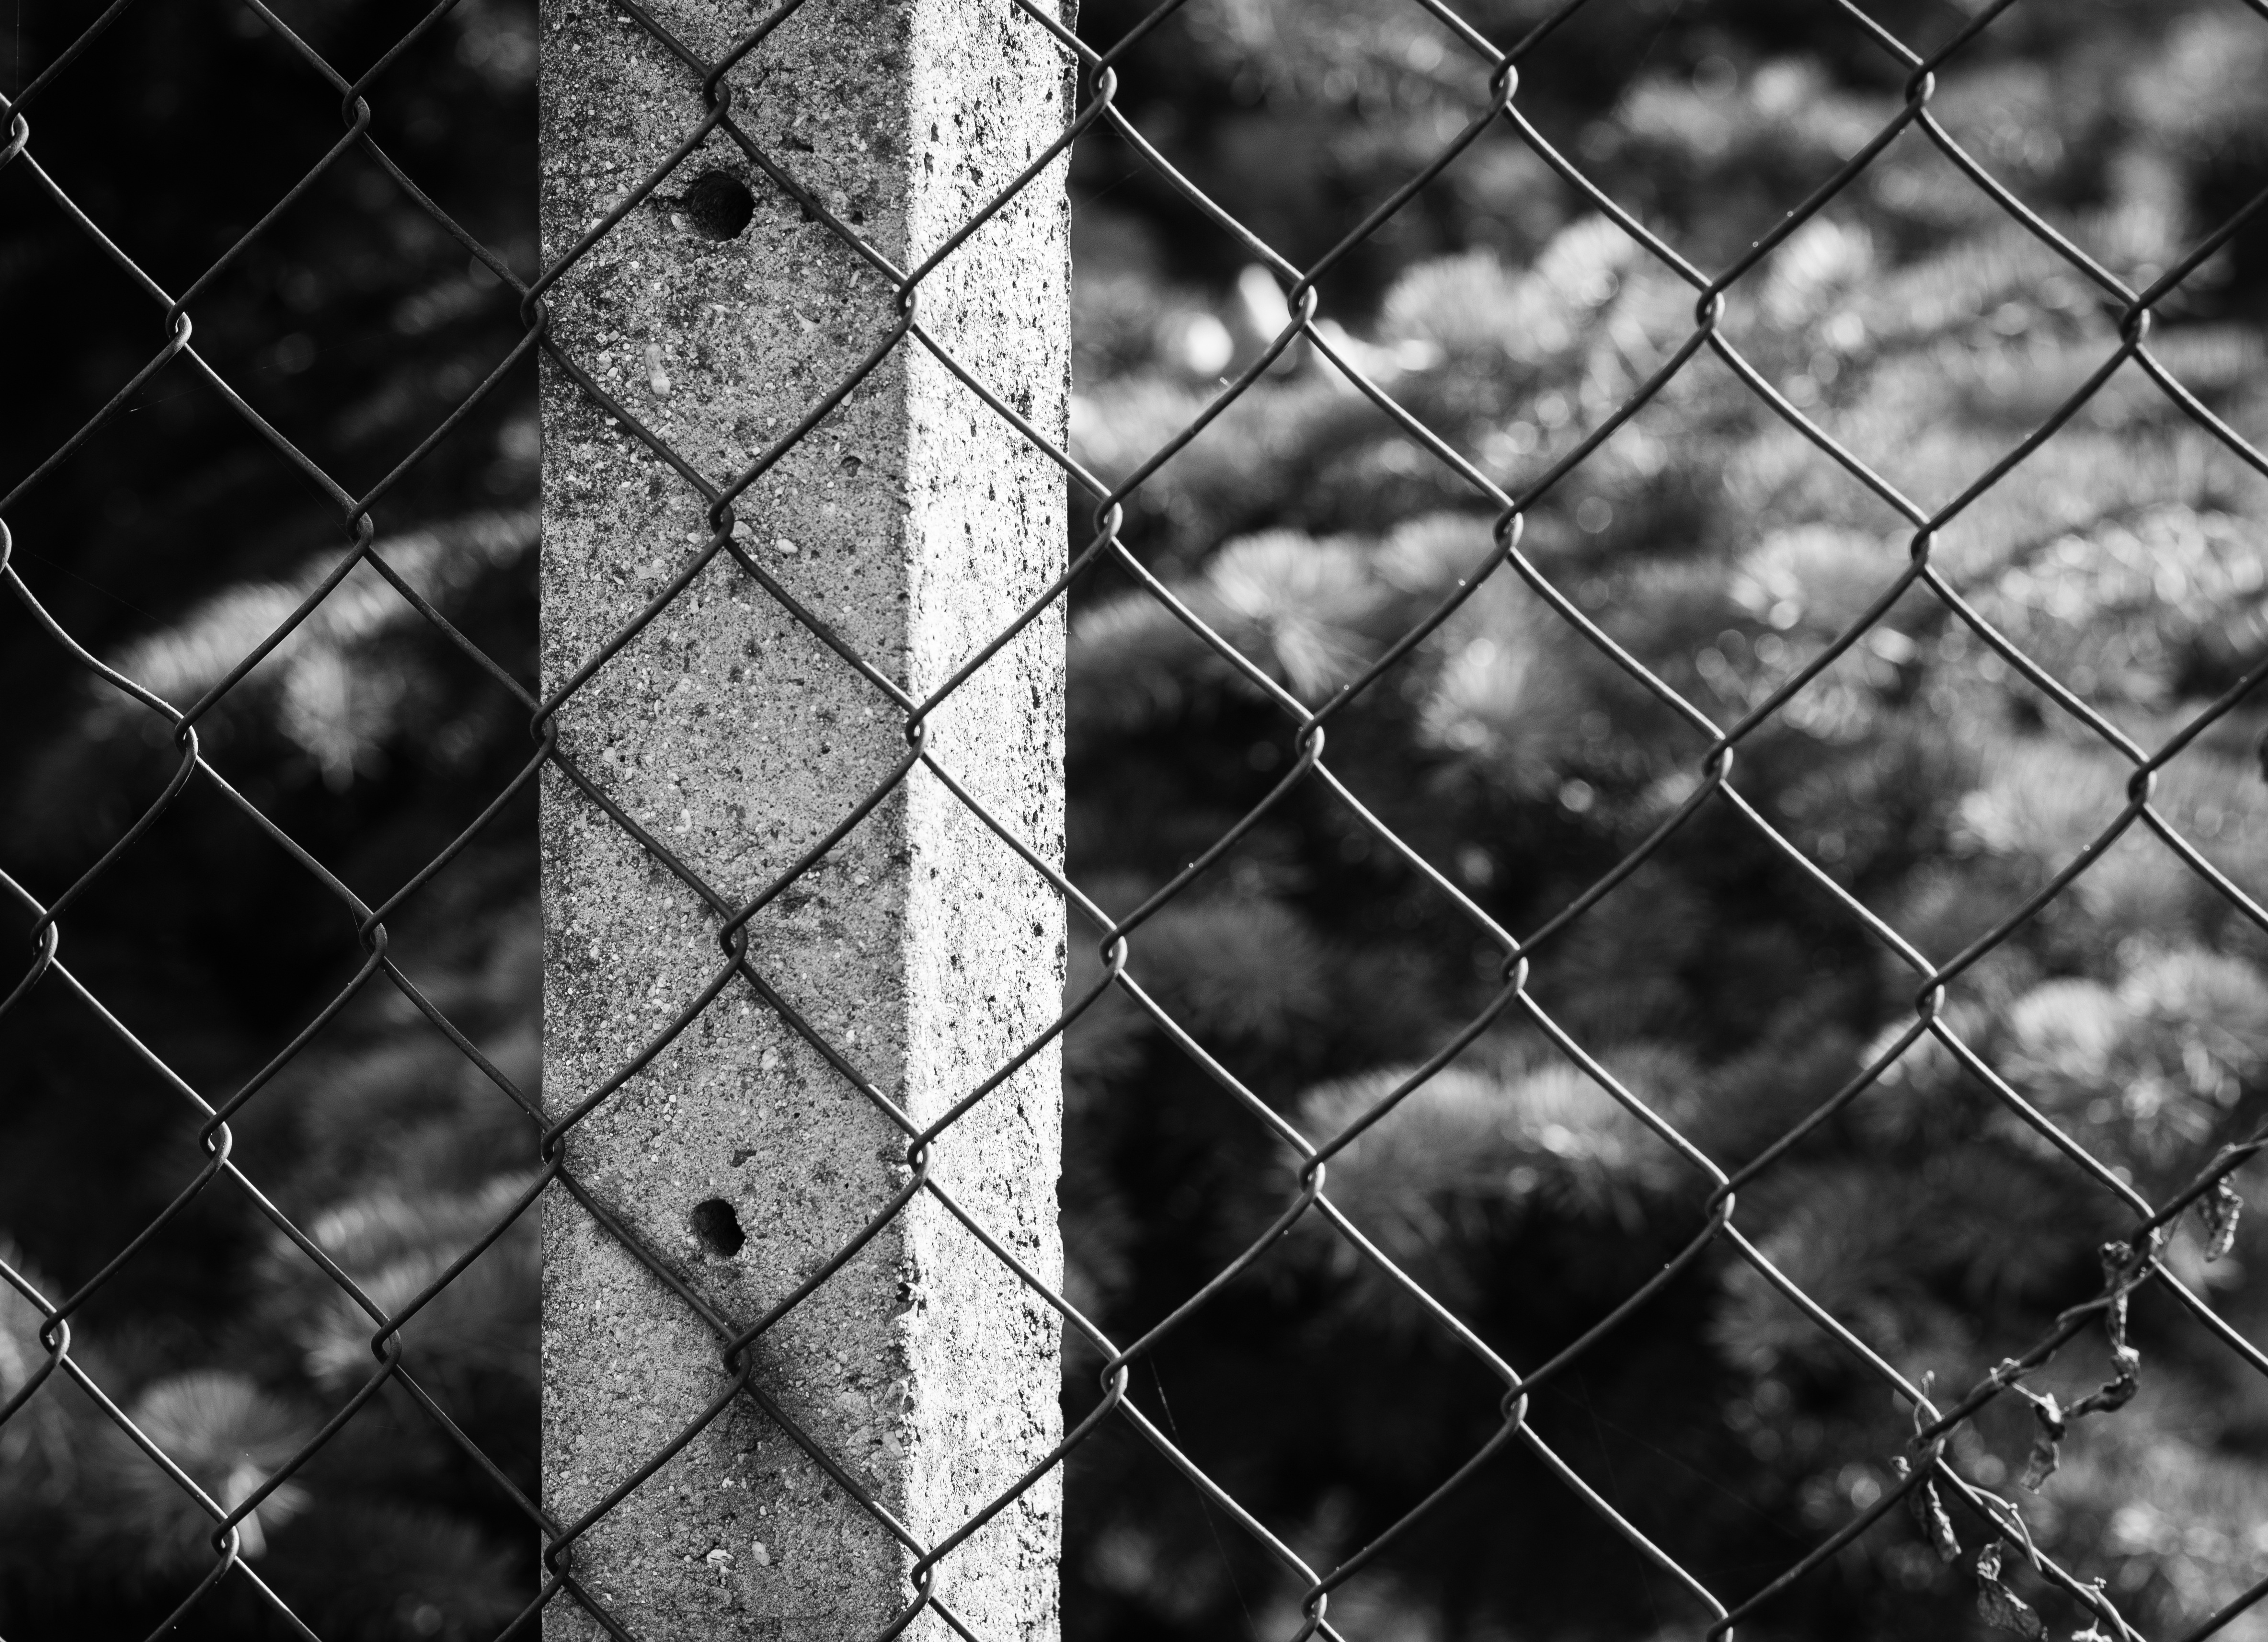
outdoor, branch, fence, black and white, street, photography, sunlight, texture, leaf, city, cable, steel, wire, line, column, macro, metal, darkness, black, monochrome, close, circle, spider web, close up, outside, symmetry, iron, detail, irons, the safety of the, monochrome photography, wire fencing